History of American newspapers

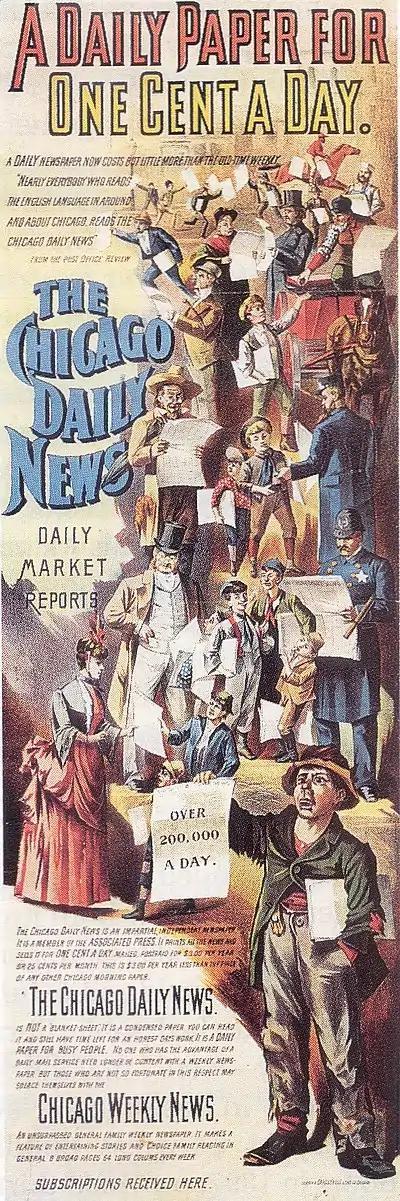
The "Chicago Daily News" in 1901 relied on newsboys hawking the headlines.

Hearst's treatment was more effective and focused on the enemy who set the bomb—and offered a huge reward to readers. Pulitzer, though lacking Hearst's resources, kept the story on his front page. The yellow press covered the revolution extensively and often inaccurately, but conditions on Cuba were horrific enough. The island was in a terrible economic depression, and Spanish general Valeriano Weyler, sent to crush the rebellion, herded Cuban peasants into concentration camps and caused hundreds of thousands of deaths. Having clamored for a fight for two years, Hearst took credit for the conflict when it came: A week after the United States declared war on Spain, he ran "How do you like the Journal's war?" on his front page. Modern scholarship rejects the notion that Hearst or Yellow Journalism caused the war. In fact, President William McKinley never read the "Journal", and newspapers like the "Tribune" and the "New York Evening Post", both staunchly Republican, demanded restraint. Moreover, journalism historians have noted that yellow journalism was largely confined to New York City, and that newspapers in the rest of the country did not follow their lead. The "Journal" and the "World" were not among the top ten sources of news in regional papers, and the stories simply did not make a splash outside Gotham. War came because public opinion was sickened by the bloodshed, and because conservative leaders like McKinley realized that Spain had lost control of Cuba. These factors weighed more on the president's mind than the melodramas in the "New York Journal".